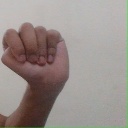
अक्षर: ठ